Blackbirding

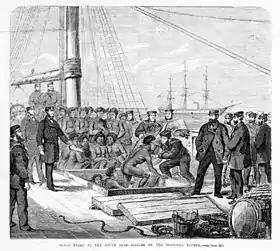
In 1869, seized the blackbirding schooner and freed its passengers, who were bound for Queensland, Australia.

Blackbirding was the trade in indentured labourers from the Pacific in the 19th and early 20th centuries. It is often described as a form of slavery, despite the British Slavery Abolition Act 1833 banning slavery throughout the British Empire, including Australia. The trade frequently relied on coercion, deception, and kidnapping to transport tens of thousands of indigenous people from islands in the Pacific Ocean to Australia and other European colonies, often to work on plantations in conditions similar to the Atlantic slave trade. These blackbirded people, known as Kanakas or South Sea Islanders, were taken from places such as Papua New Guinea, the Solomon Islands, Vanuatu, Niue, Easter Island, the Gilbert Islands, Tuvalu and the islands of the Bismarck Archipelago, amongst others.